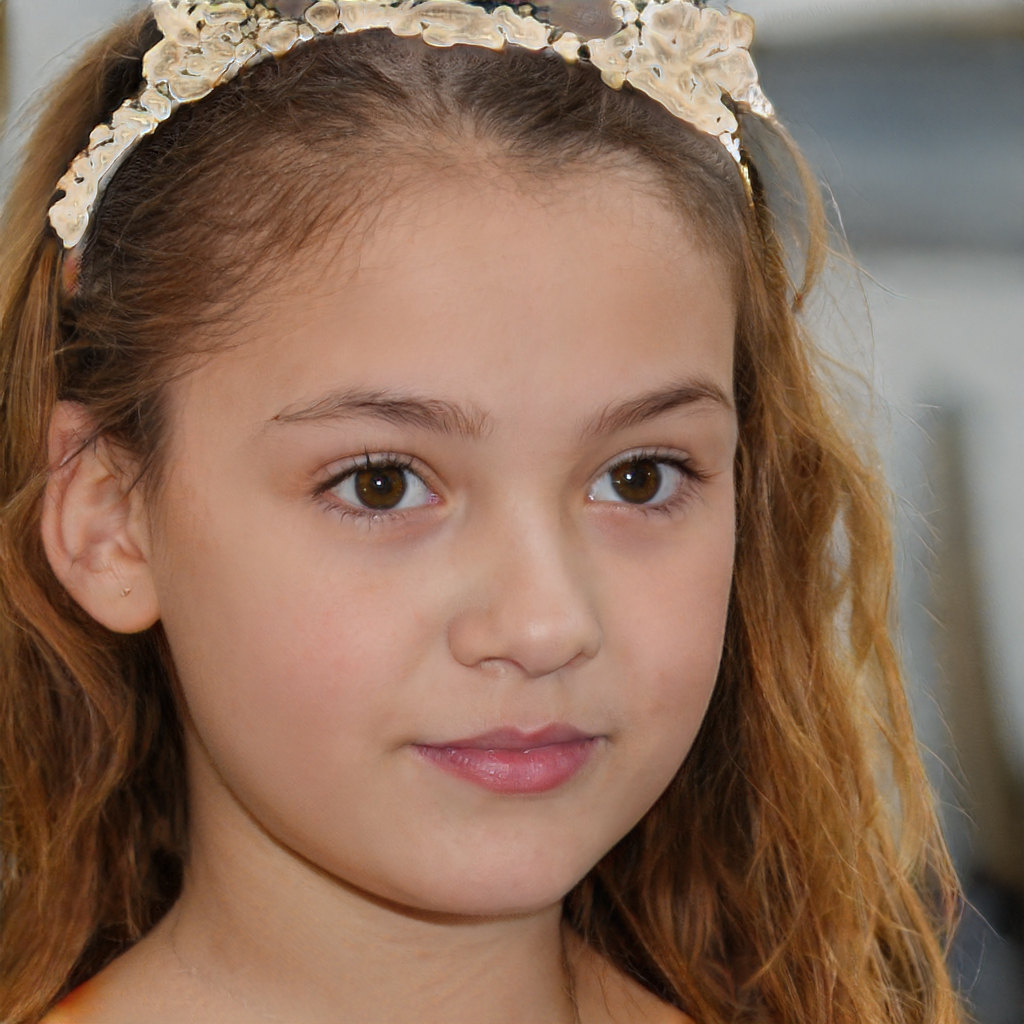
Label: No Watermark